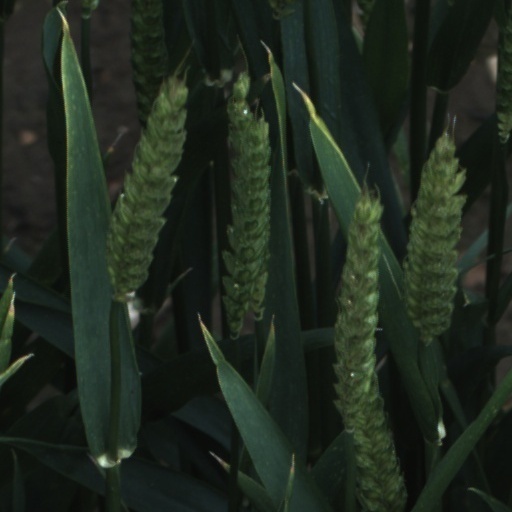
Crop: wheat